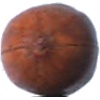
Label: nut_pecan